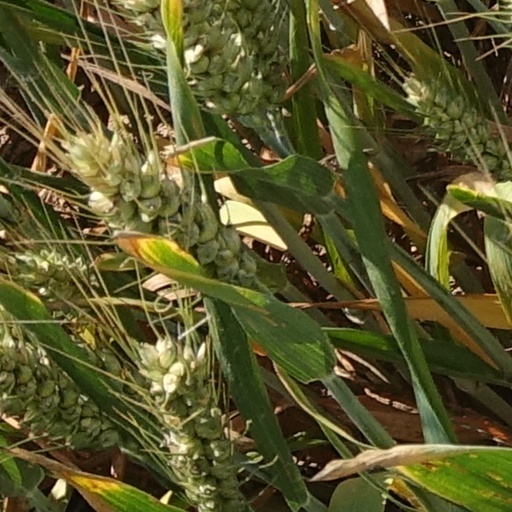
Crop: wheat